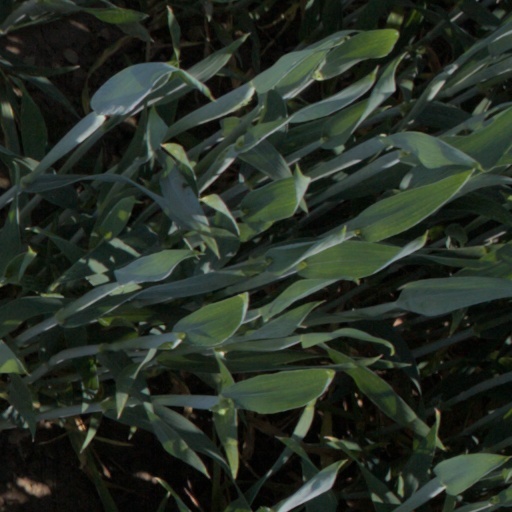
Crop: wheat